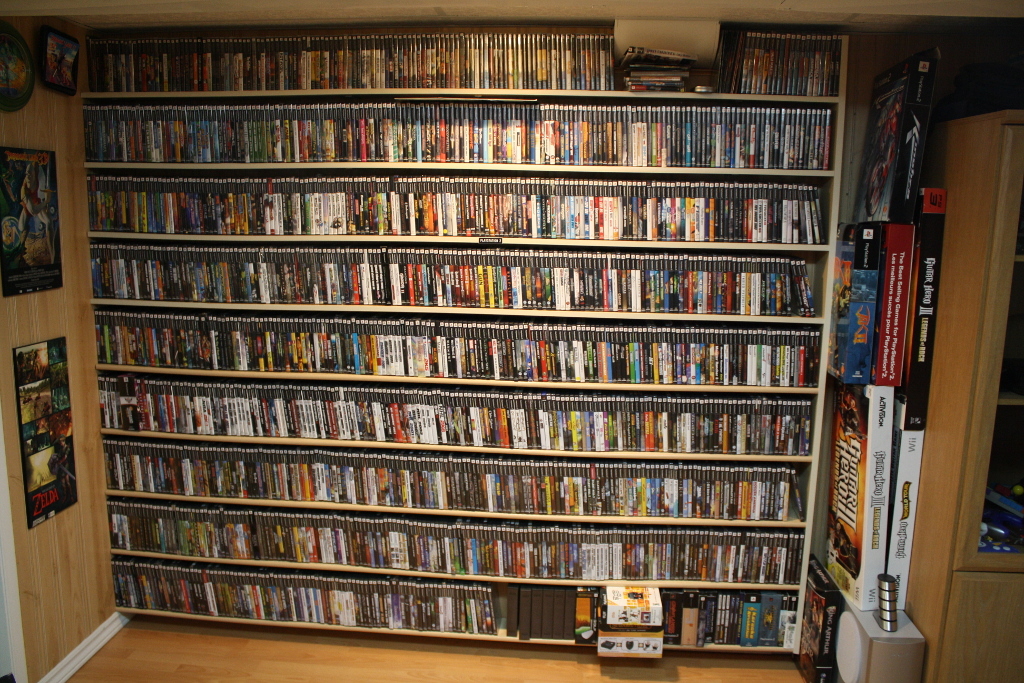
Label: others